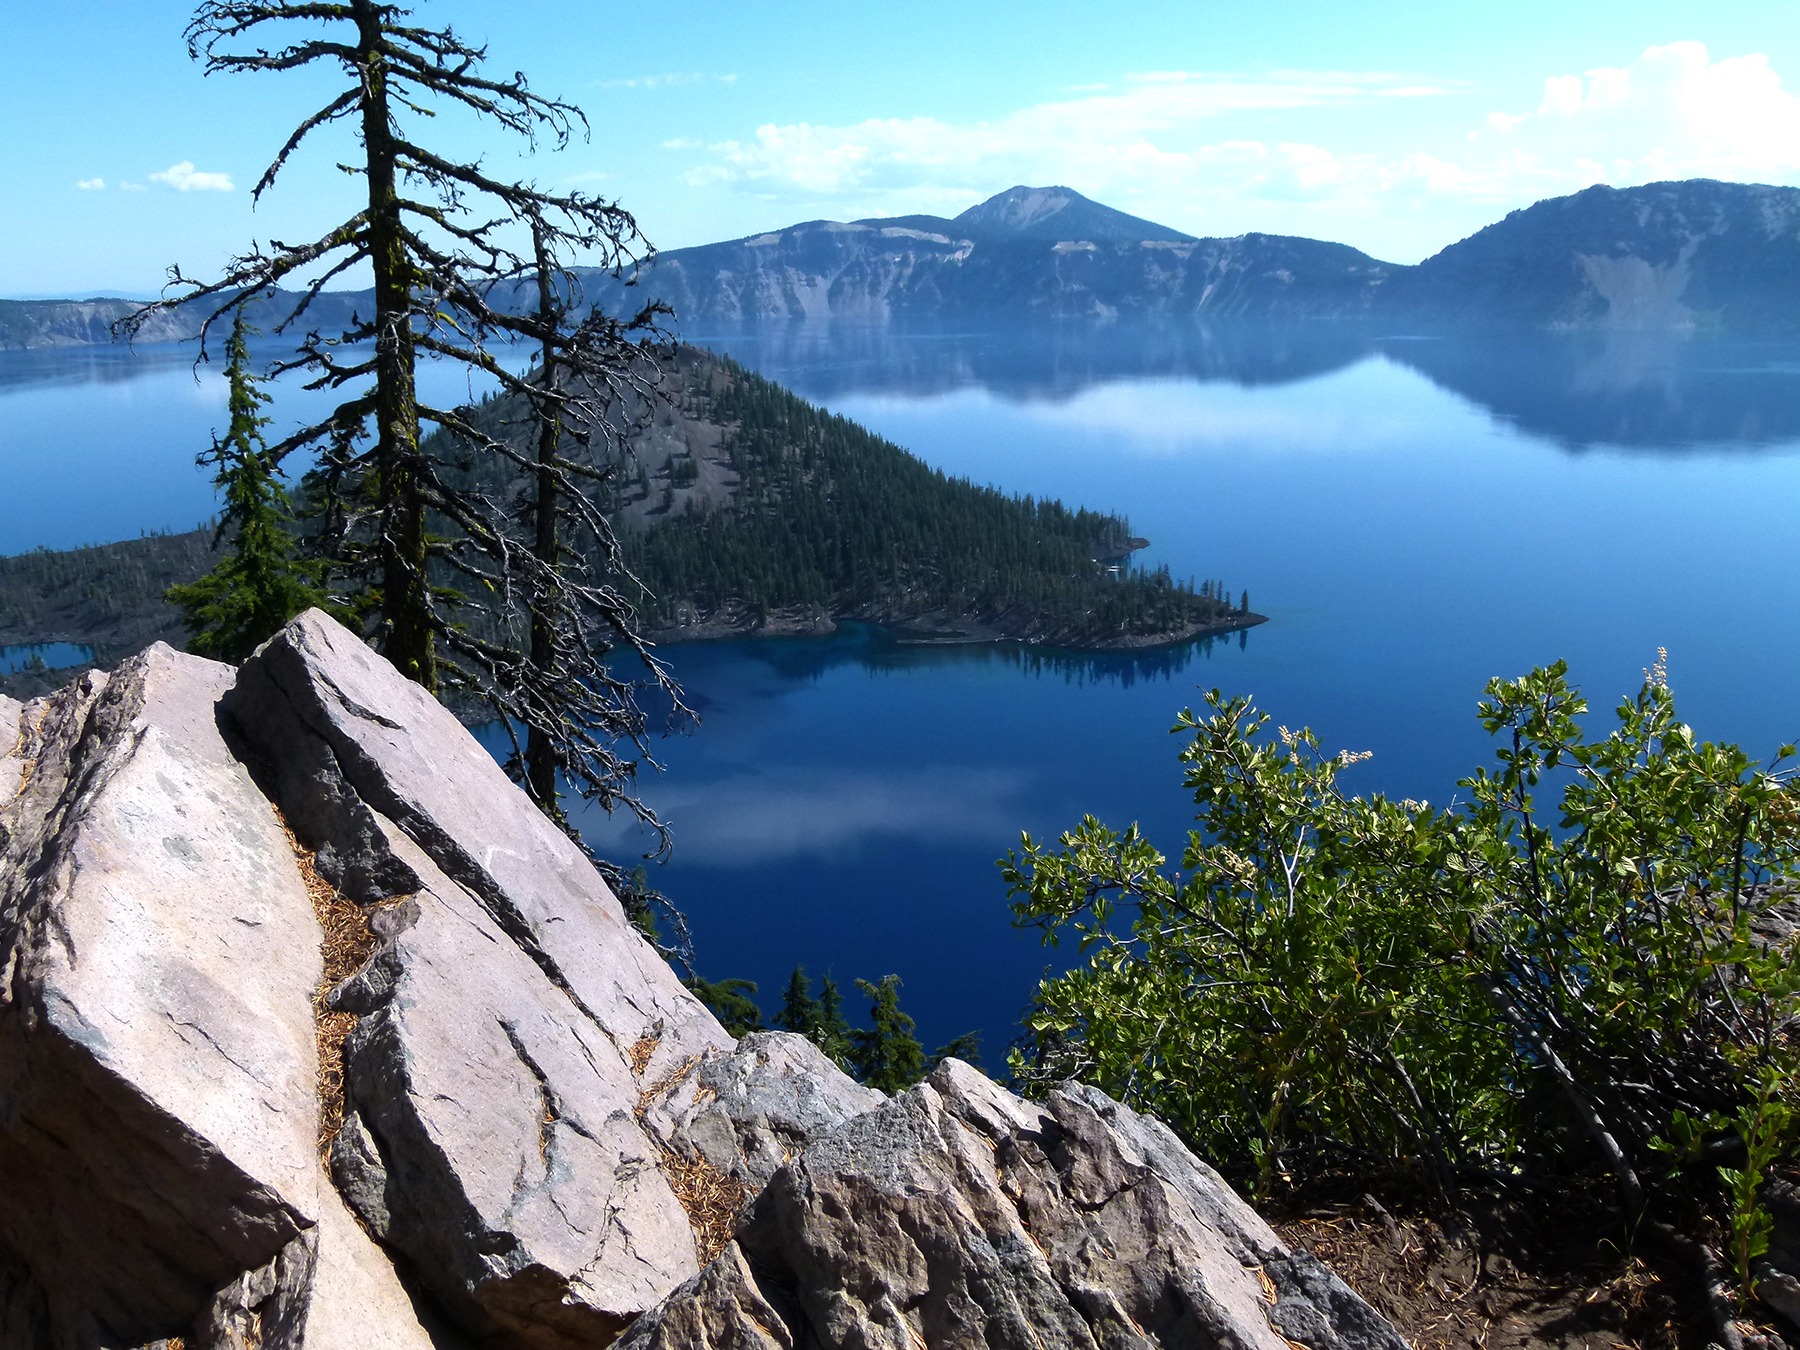
landscape, tree, water, nature, wilderness, walking, mountain, hiking, trail, lake, adventure, mountain range, scenery, usa, volcano, national park, ridge, summit, alps, backpacking, tourist attraction, fell, loch, crater lake, oregon, mountain pass, mountainous landforms, mt mazama